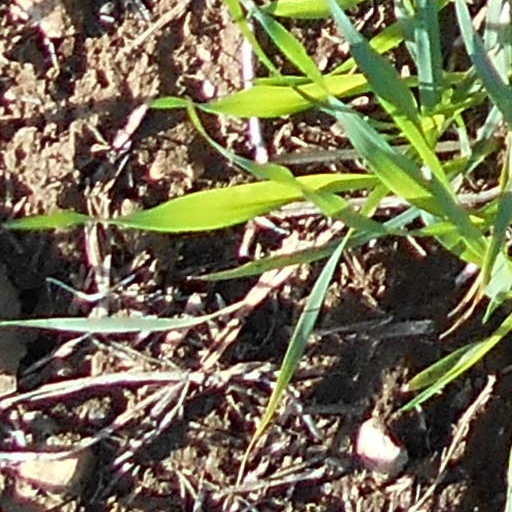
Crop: wheat